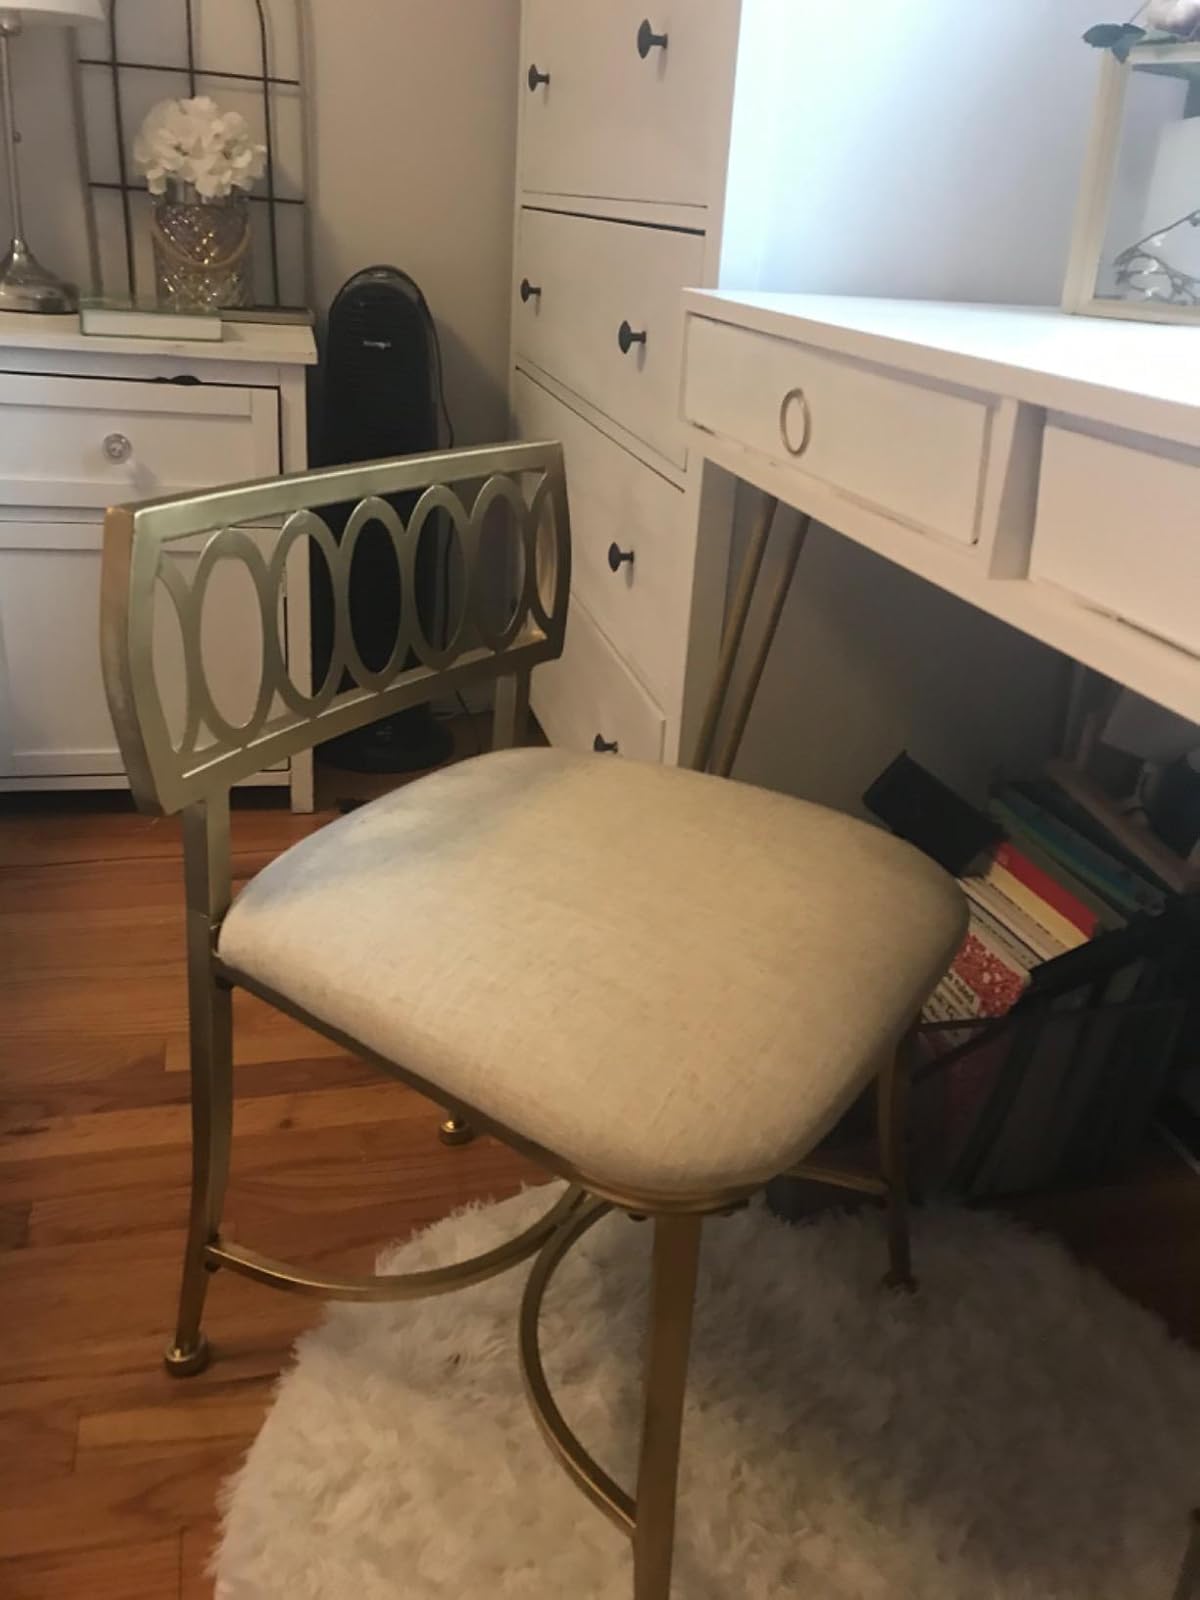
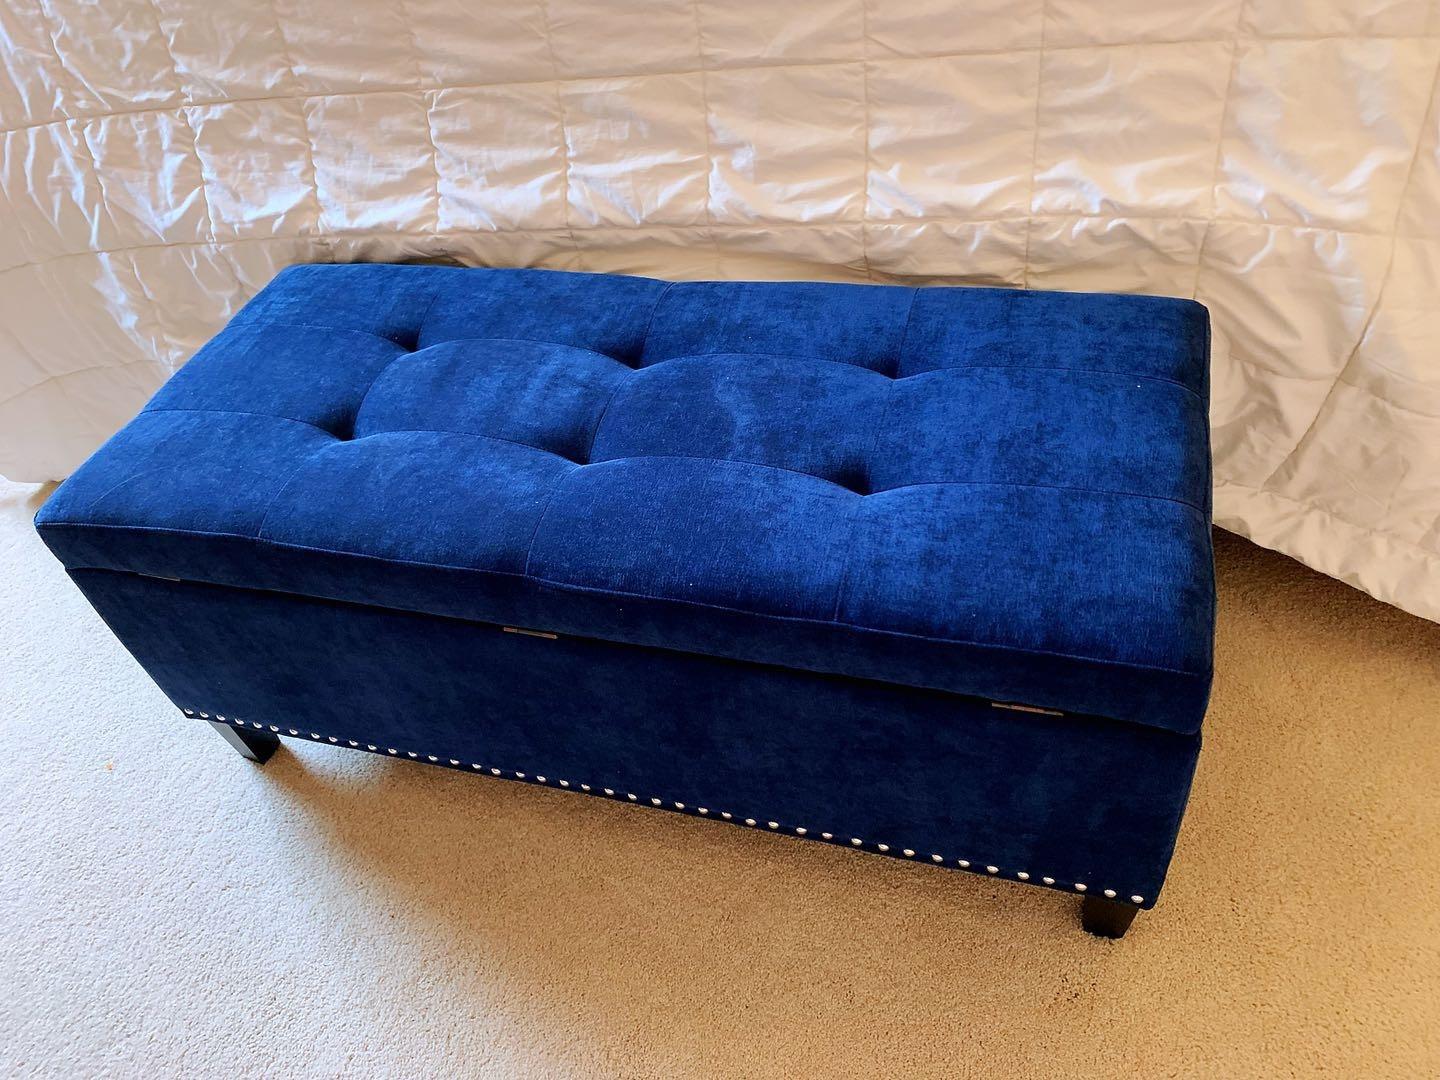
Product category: stool
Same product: no